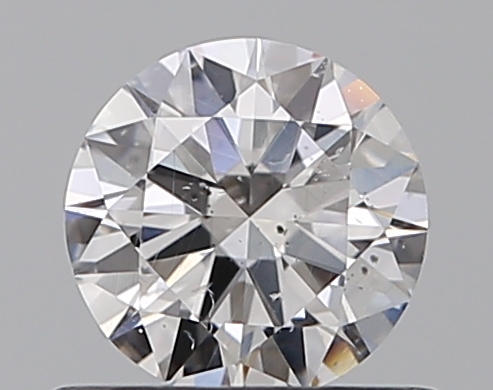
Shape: round
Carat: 0.5
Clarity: SI1
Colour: E
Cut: EX
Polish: EX
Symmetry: VG
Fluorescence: F
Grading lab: GIA
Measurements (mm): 5.15 x 5.2 x 3.05